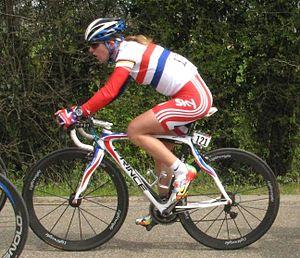
Nicole Cooke dans la montée de Marchin lors de la La Flèche Wallonne féminine 2010
Nicole Cooke, née le 13 avril 1983 à Swansea, est une cycliste galloise. Professionnelle de 2002 à 2012, elle a été championne olympique et championne du monde en 2008. Elle a remporté la Coupe du monde sur route en 2003 et 2006, dix titres de championne de Grande-Bretagne sur route, la course en ligne des Jeux du Commonwealth de 2002.
La 13ᵉ édition de la Flèche wallonne féminine a eu lieu le 21 avril 2010. Elle fait partie du calendrier de la Coupe du monde de cyclisme sur route féminine 2010. La course est remportée par la Britannique Emma Pooley.